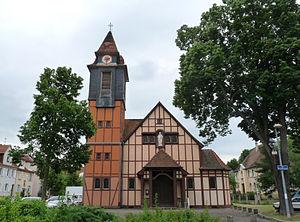
Église Saint-Arbogast (Montagne-Verte, Strasbourg)
Cet article donne une liste des voies de la ville de Strasbourg, en France, classées par quartier.
L'église Saint-Arbogast est située rue des Mérovingiens dans le quartier de la Montagne Verte à Strasbourg.
Cet article présente la liste des édifices religieux situés sur le territoire de la ville de Strasbourg.
La Montagne verte, en alsacien Grüeneberri, est un quartier du sud-ouest de la ville de Strasbourg.
Arbogast fut évêque de Strasbourg dans la seconde moitié du VIIᵉ siècle, il serait probablement mort vers 675.